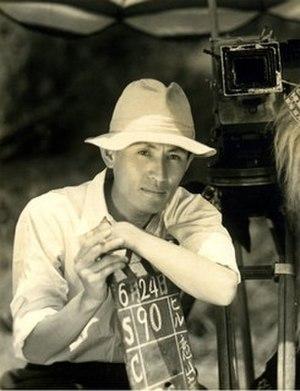
Masahiro Makino, né le 29 février 1908 à Kyoto et mort le 29 octobre 1993 à Tokyo, est un réalisateur japonais spécialisé dans les films d'action où le héros solitaire, souvent un samouraï, doit venger les injustices sociales et fait de cette cause une mission personnelle, quasiment une obligation.